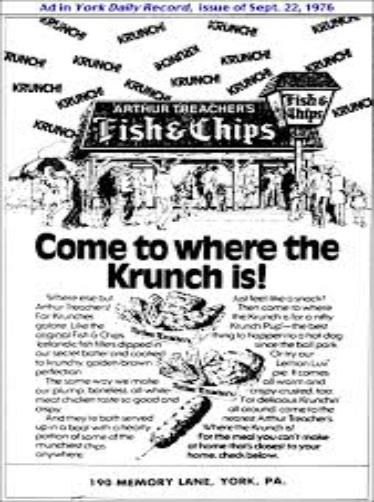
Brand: Arthur Treacher's Fish & Chips
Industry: Food